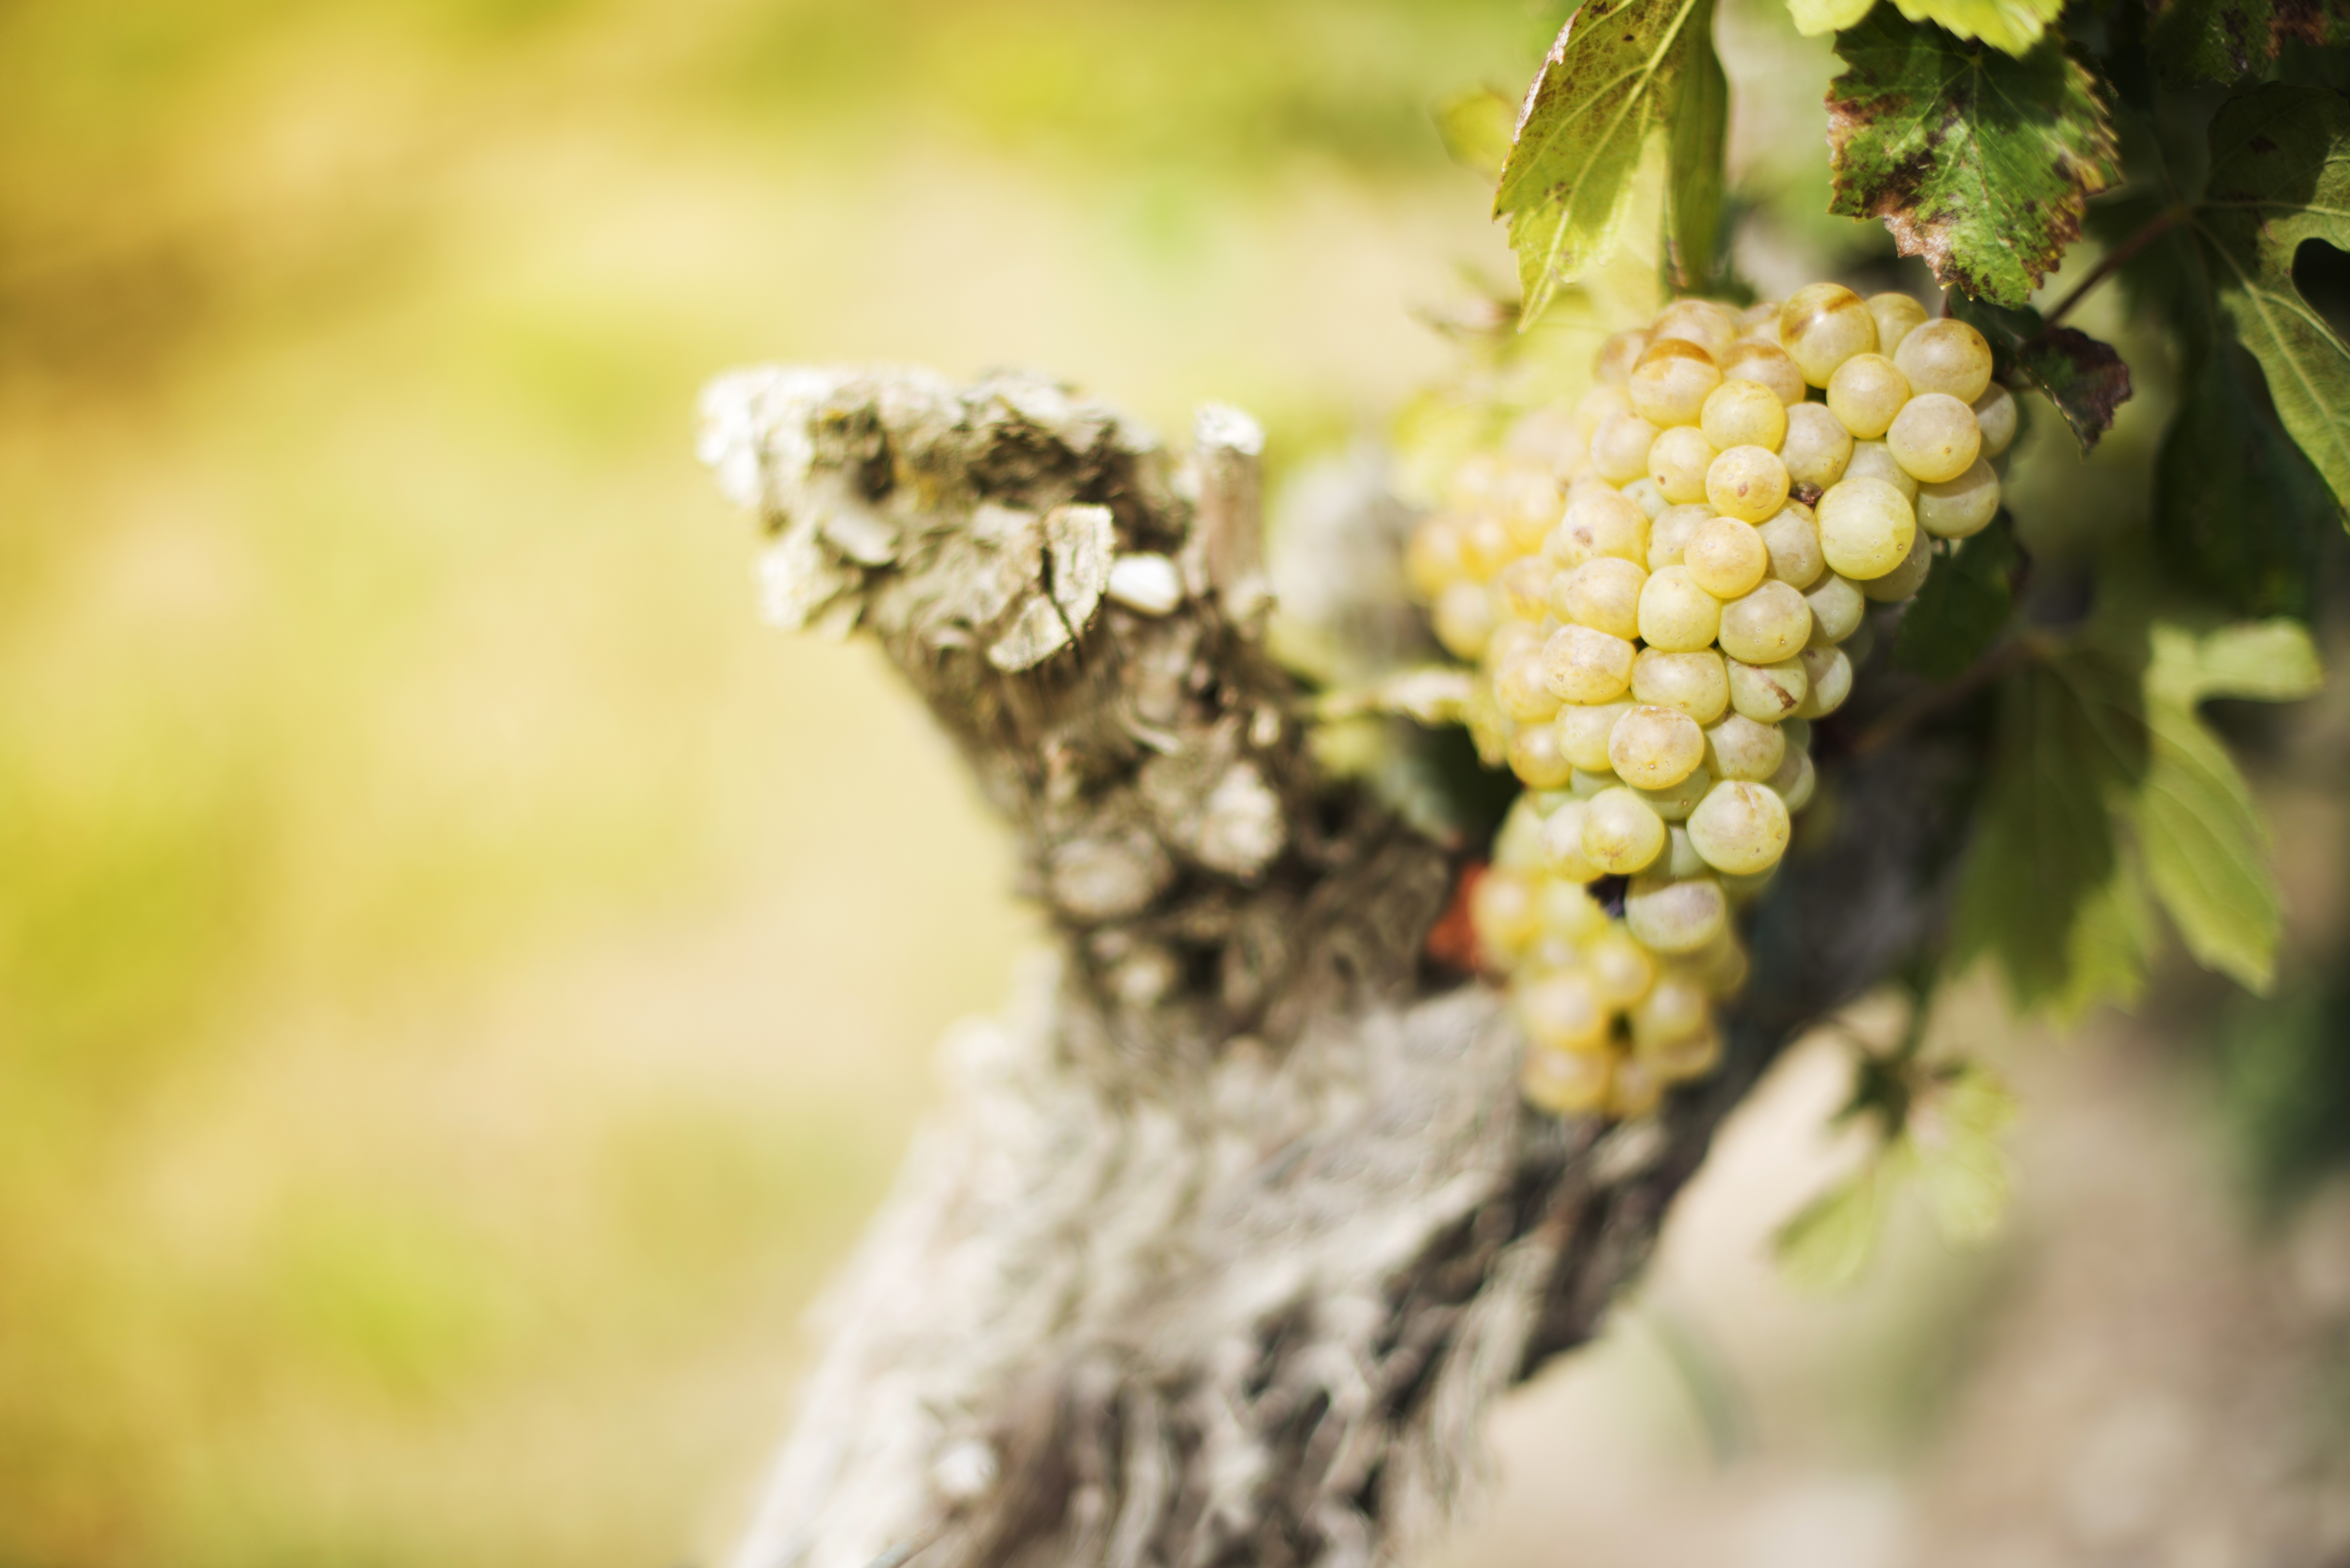
tree, nature, branch, blossom, plant, vineyard, wine, fruit, sunlight, leaf, flower, food, green, produce, autumn, botany, agriculture, flora, season, close up, shrub, grapes, macro photography, flowering plant, woody plant, land plant